John Ireland Falconer

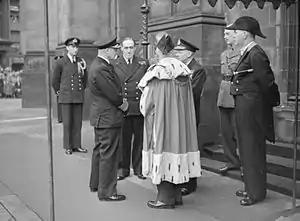

Sir John Ireland Falconer, WS (30 November 1879 – 6 April 1954) was the Lord Provost of Edinburgh, Scotland from 1944 to 1947.